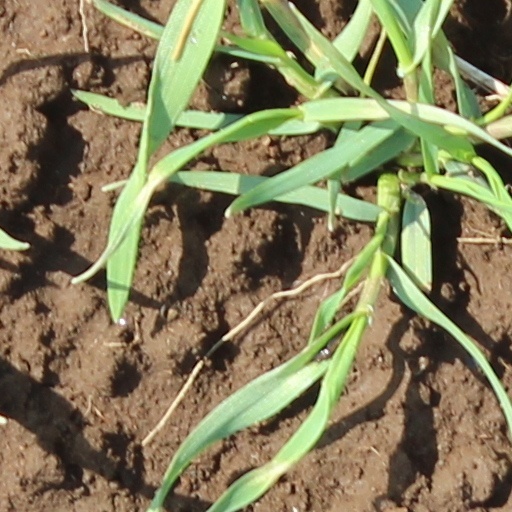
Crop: wheat